Reggio Emilia

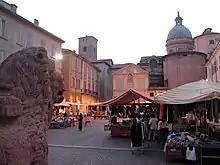
Piazza San Prospero seen from the patron saint's basilica

Reggio then went through a period of economic and population growth from 1873 to the destruction of the ancient walls. In 1911, it had 70,000 inhabitants. A strong socialist tradition grew. On 7 July, the city hosted the 13th National Congress of the Italian Socialist Party. On 26 July 1943, the fascist régime's fall was cheered with enthusiasm by the Reggiani. Numerous partisan bands were formed in the city and surrounding countryside.